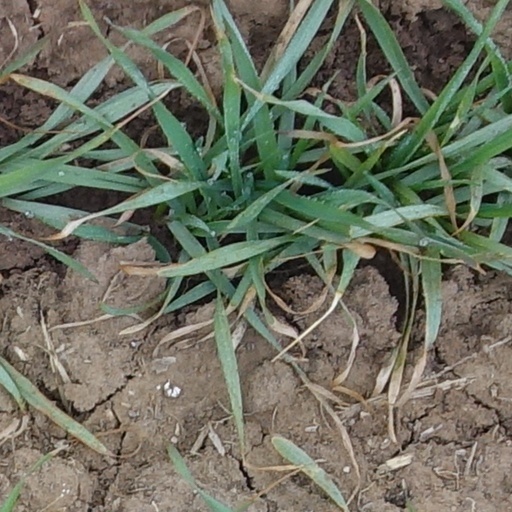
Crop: wheat